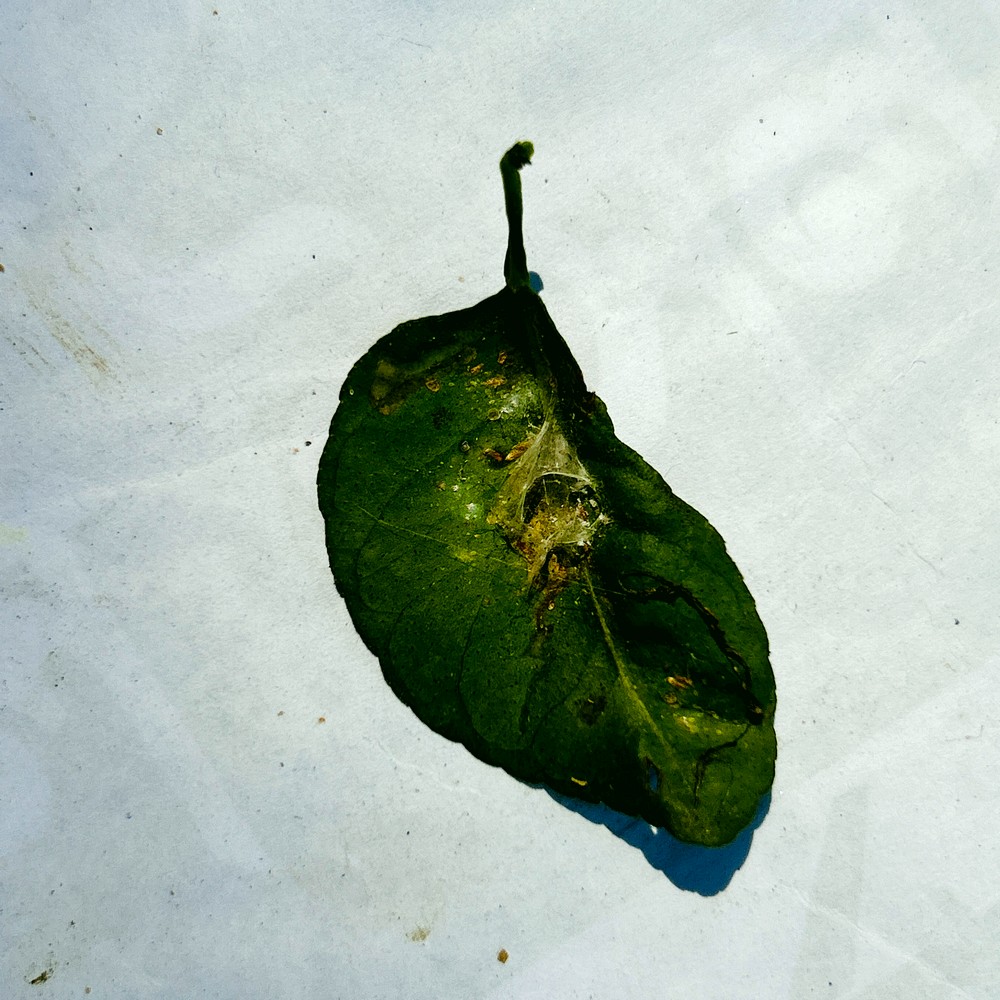
Label: Spider Mites